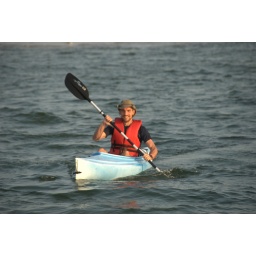
Returning from a quick jaunt around the sand bar just offshore. Photo: Alaire